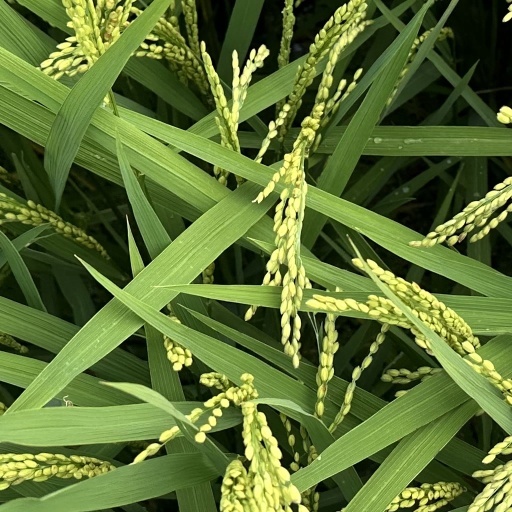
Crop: rice